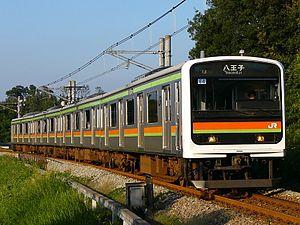
La ligne Hachikō est une ligne ferroviaire du réseau JR East au Japon. Elle relie les gares de Hachiōji dans la préfecture de Tokyo et Kuragano dans la préfecture de Gunma.
La ligne Kawagoe est une ligne ferroviaire du réseau JR East au Japon. Elle relie les gares d'Ōmiya et Komogawa dans la préfecture de Saitama.